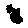
Label: 8